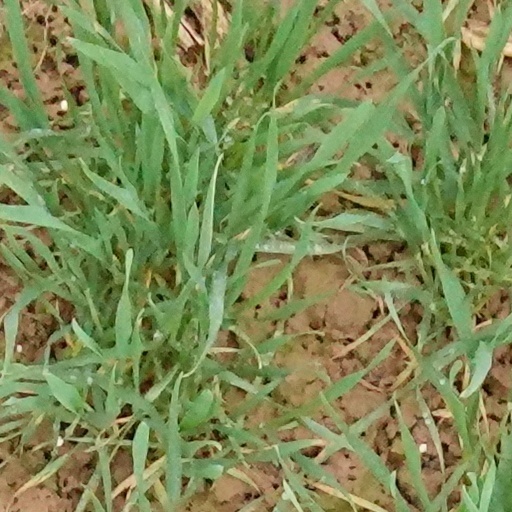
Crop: wheat